Vladimiros Tziortzis

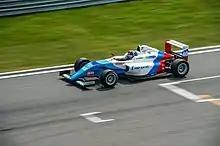
Tziortzis driving for SMP Racing in 2016.

After receiving an opportunity to test a Formula Renault 2.0 and Euroformula Open Championship car in 2014, Tziortzis made his racing career debut in the Formula Masters Russia championship in 2015 before he moved to SMP F4 Championship on the following year. He finished his first season in thirteenth place, scoring a best finishing result of two sixth places in Moscow. Tziortzis continued to race in SMP F4 for the following season and went on to finish 10th in the standings with a best result of two third-place finishes and one second-place finish, all of which were achieved in the second round at Moscow.